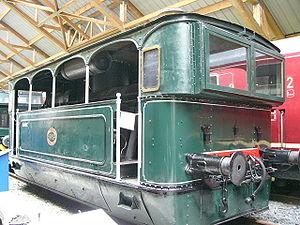
Locomotive bicabine vicinale à voie normale N°808 de la SNCV, type 12 de 23 T construite par la Société Saint Léonard à Liège 1894, utilisée jusqu'en 1960 sur la ligne Groenendael - Overijse.Locomotive photographiée au musée de Treignes du Chemin de fer à Vapeur des Trois Vallées
La société de Saint-Léonard est un ancien constructeur de machines et outils et notamment de locomotives à vapeur, elle est créée par Jean-Henri Regnier-Poncelet et Charles de Brouckère et située au faubourg de Saint-Léonard à Liège en Belgique.
Le Chemin de fer à vapeur des Trois Vallées est un chemin de fer touristique belge à voie normale de 14 km de longueur, créé en 1973, et qui exploite en Région wallonne notamment le tronçon Mariembourg - Treignes de la ligne 132.